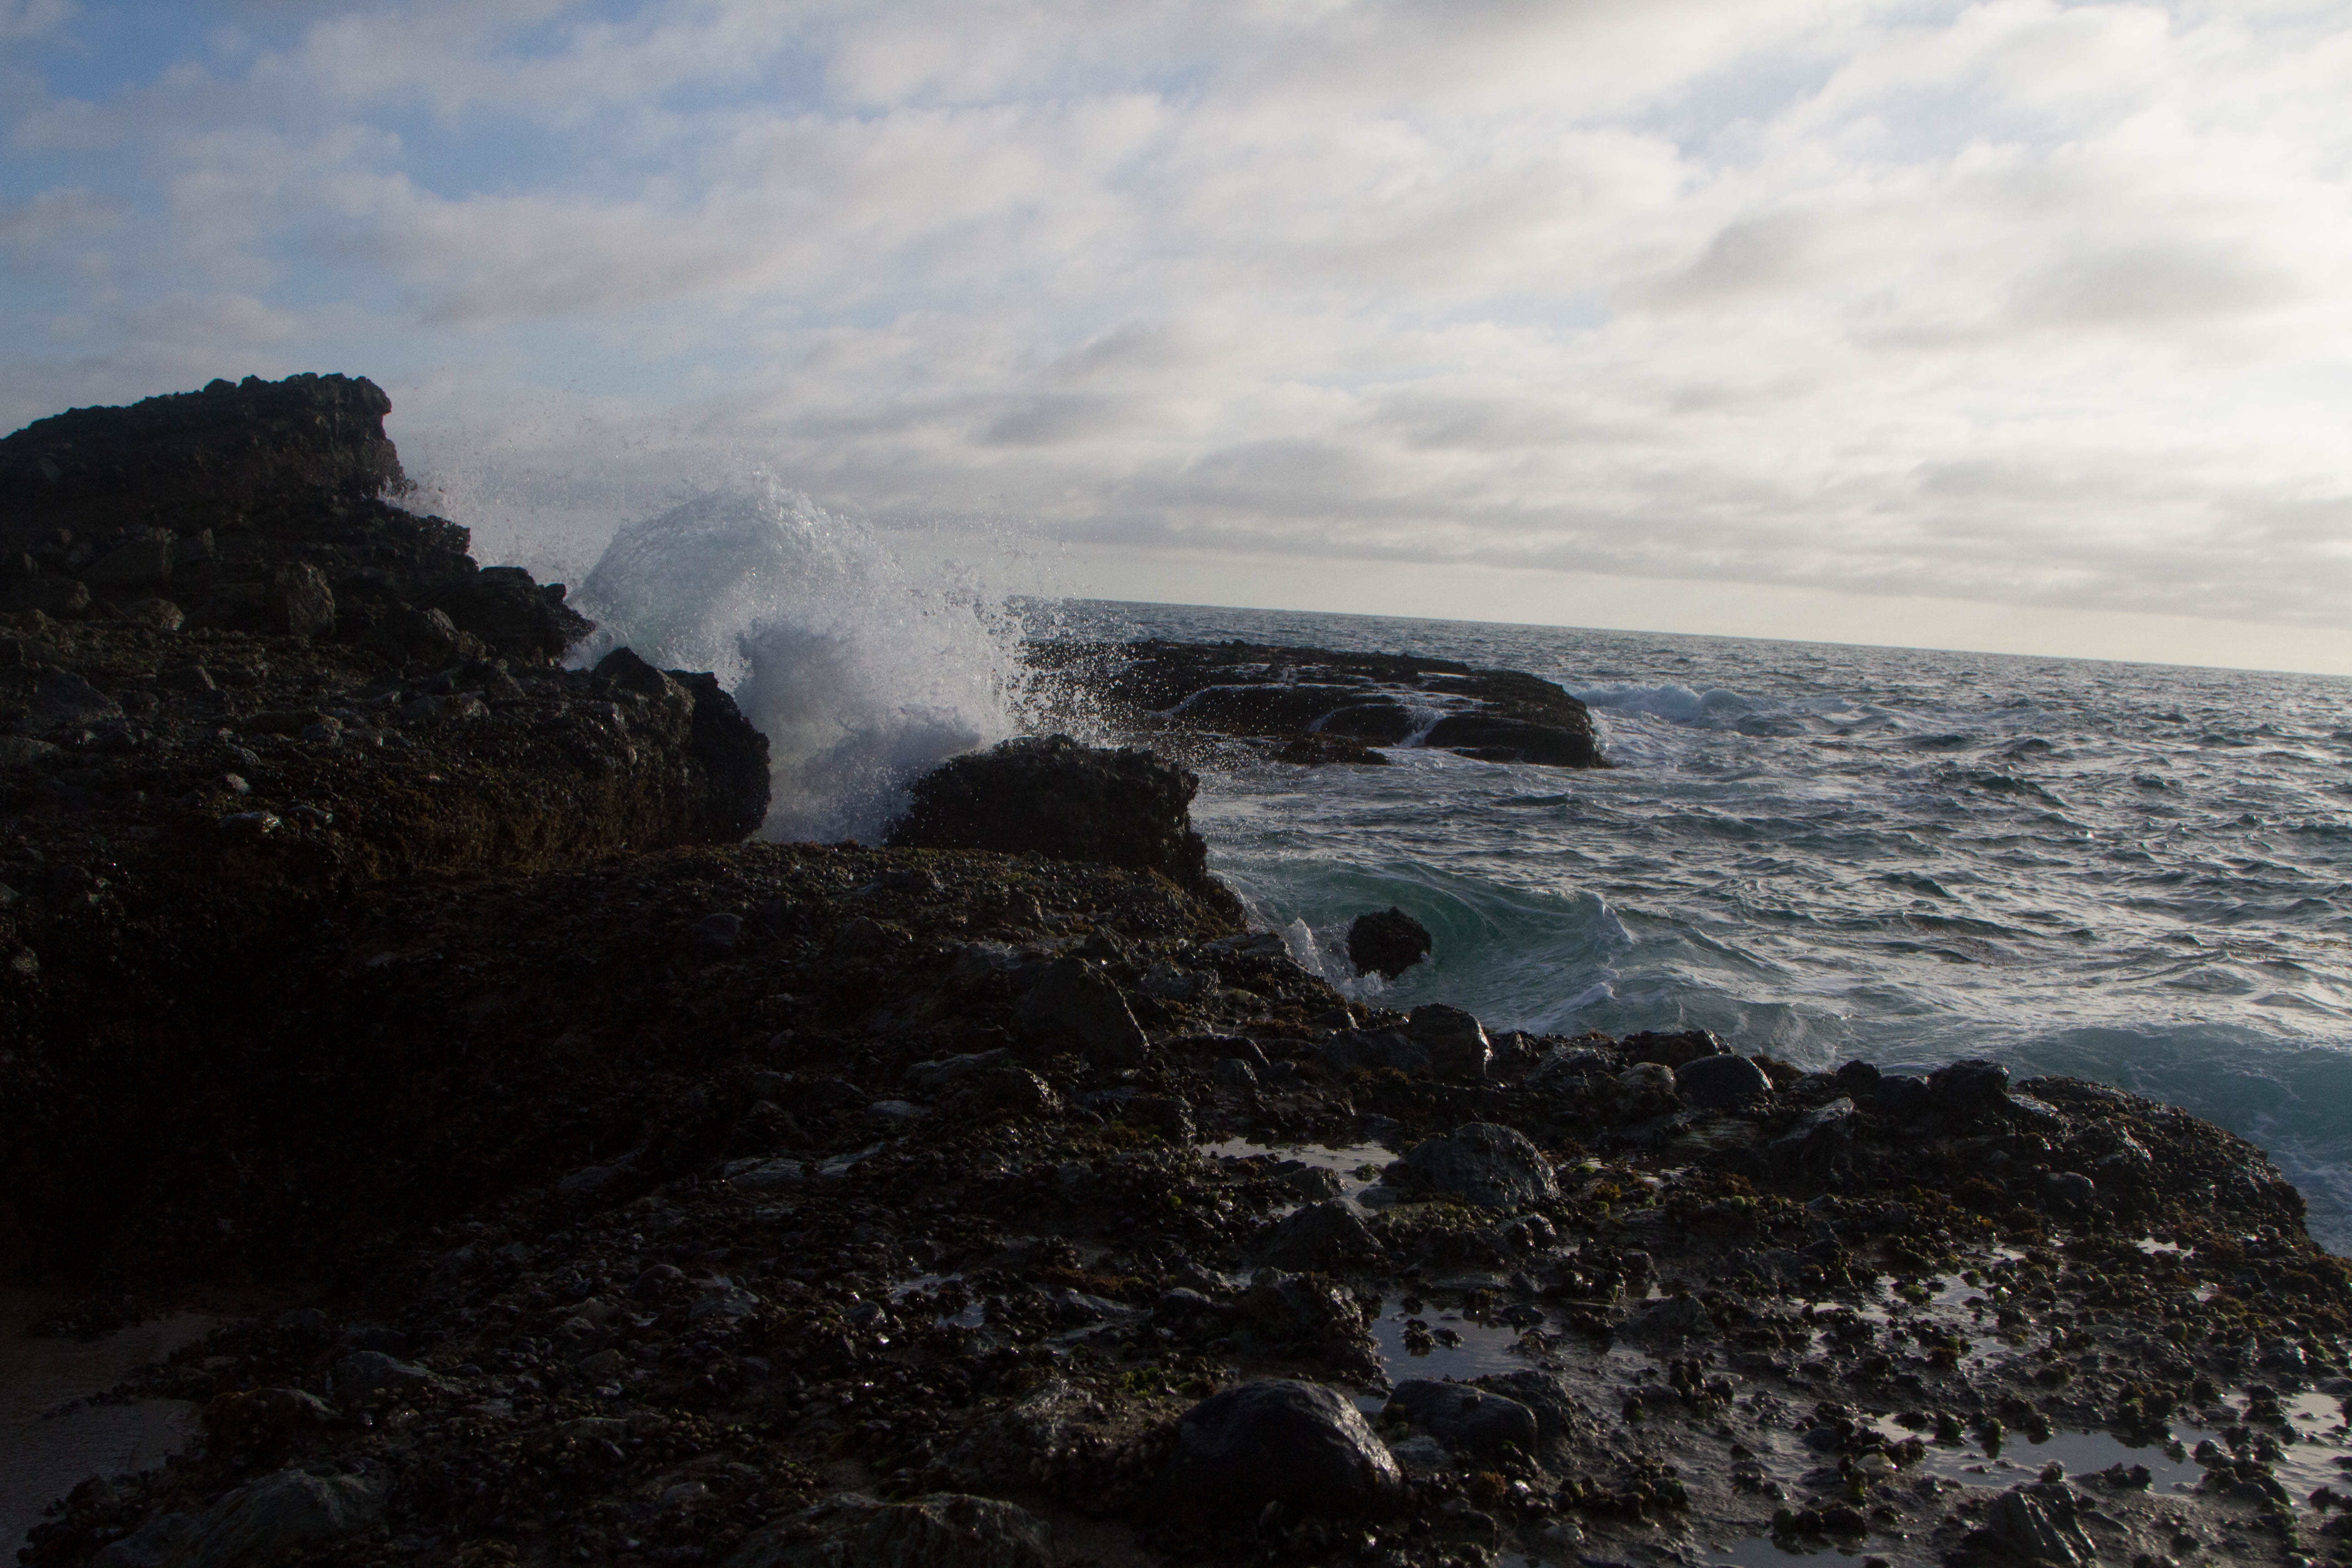
beach, sea, coast, water, rock, ocean, horizon, cloud, shore, wave, cliff, weather, bay, terrain, body of water, cape, atmospheric phenomenon, wind wave